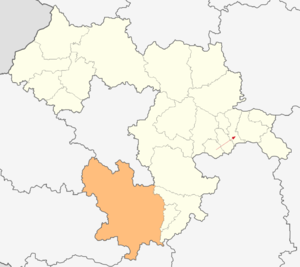
La commune de Samokov se trouve dans l'ouest de la Bulgarie.